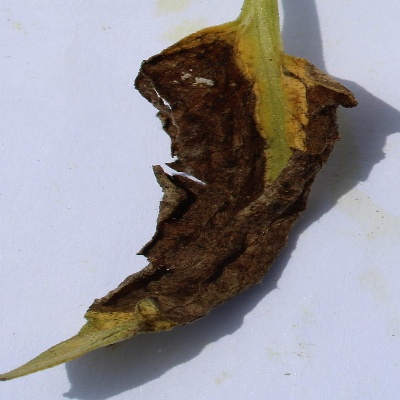
Crop: Tomato
Condition: leaf blight